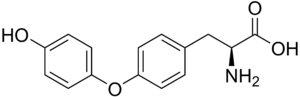
La thyronine est la forme totalement désiodée de la thyroxine, ou hormone thyroïdienne T₄. Elle résulte formellement de la condensation de deux résidus de tyrosine, un acide aminé protéinogène.